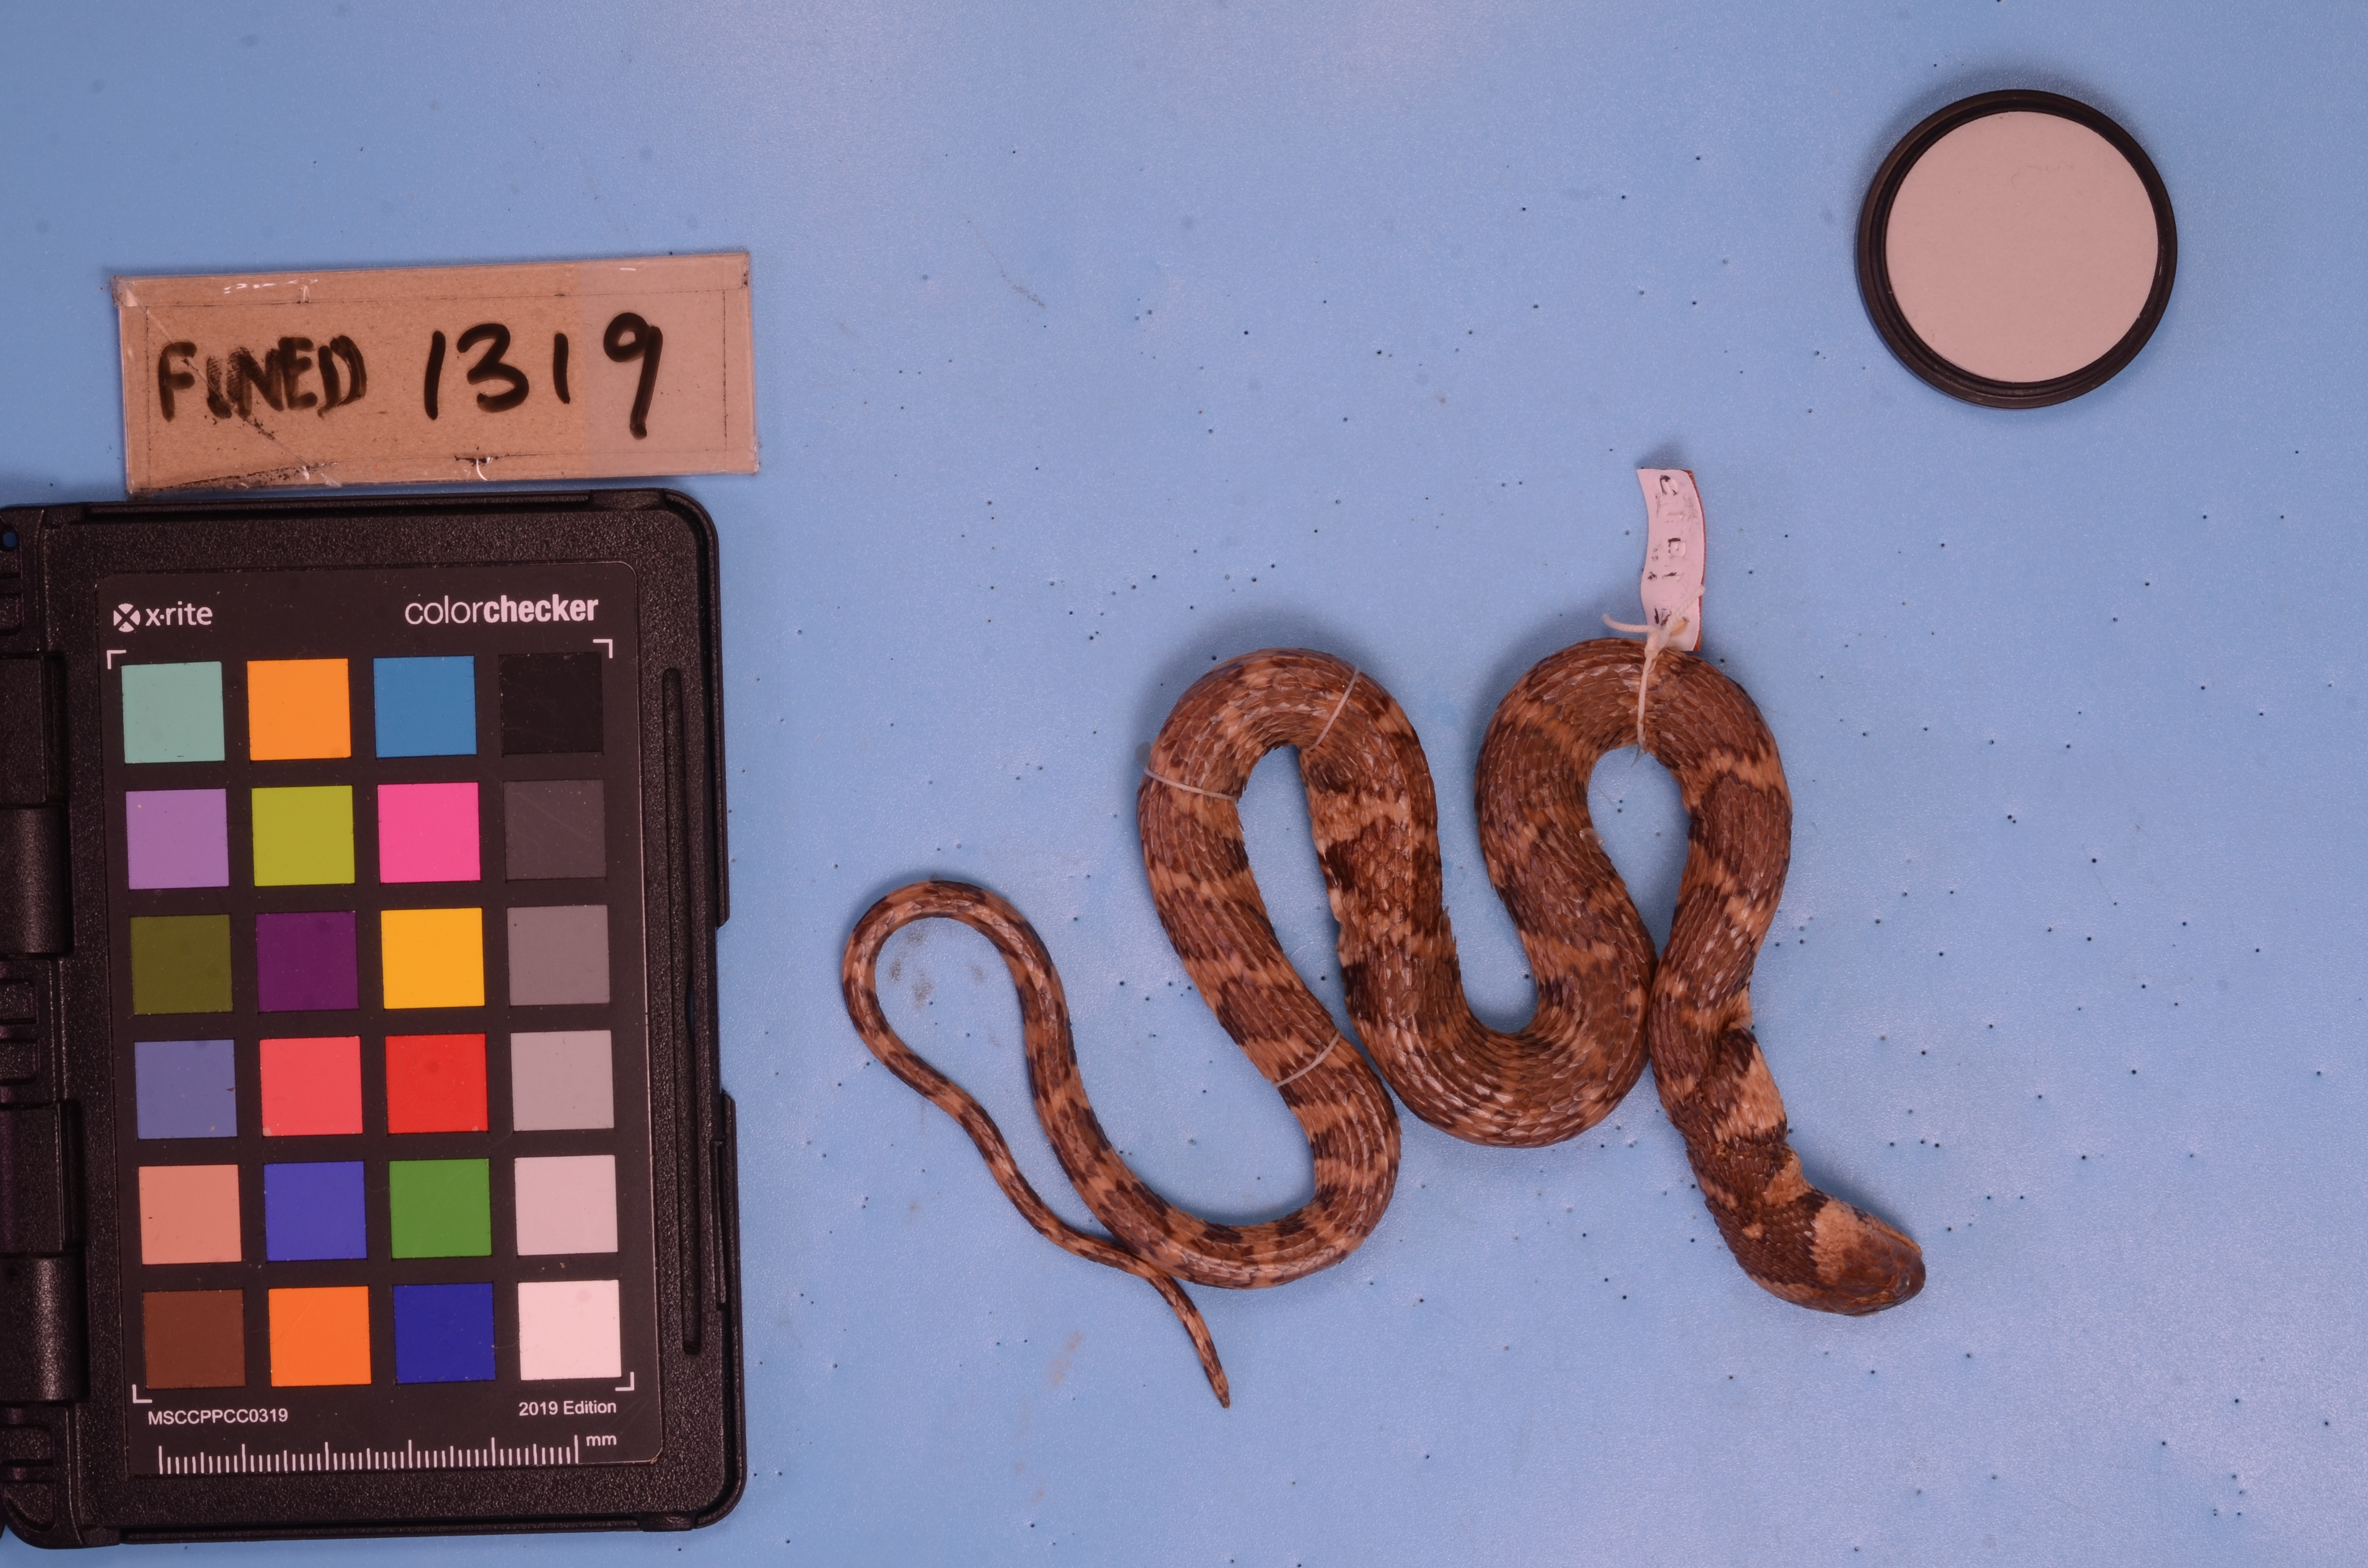
Species: Helicops angulatus
View: dorsal
Mimicry status: mimic